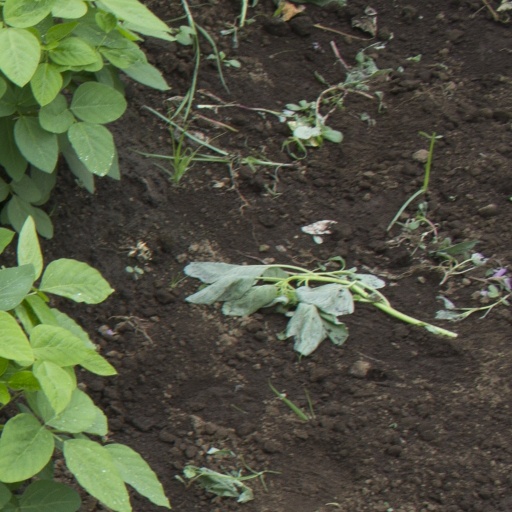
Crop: soybean